Aso Shrine

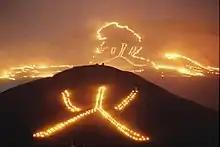
The "Daihimonjiyaki" "大火文字焼き" on Ojodake and Motozuka showing the kanji characters for 火 and 炎.

The Daihimonjiyaki (大火文字焼き) is part of the "Noyaki" (のやき, burning of the hills) that occurs in Aso, at the beginning of March every year. The hills are burnt to stop the growth of trees allowing the grass to take over, thereby maintaining Aso's famous grasslands. The kanji (Chinese character) for fire "Hi" (火)、and the character for flame "Hono" (炎) is lit onto Ojo-dake and Motozuka (known locally as Kitazuka) which are two hills, on the second Saturday of March every year. The symbol can be seen from the top of the caldera to the surrounding villages. Fireworks and market stalls are also planned as part of the overall festival.